Kanalkampf

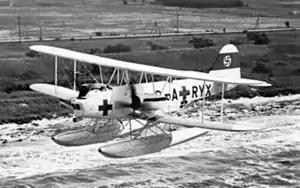
A Heinkel He 59, August 1940; He 59 units conducted air–sea rescue operations in the Channel.

On 9 July Kesselring committed the (Destroyer Wings) to battle en masse for the first time against Britain. The first engagement took place when 257 Squadron damaged a "Kampfgeschwader" 3 (KG 3) Do 17, which crash-landed near Antwerp, Belgium with one crew member dead. A cold front generated thick cloud and caused the to curtail operations. Park ordered section strength (3–4 aircraft) standing patrols over six small coastal convoys and moved 609 Squadron to RAF Warmwell, to cover Portland. A number of single-aircraft raids penetrated the defences and Do 17s bombed docks at Cardiff, damaging SS "San Felipe" (5,913 GRT) and the sloop . A local airfield was bombed and two pilots were killed on the ground.